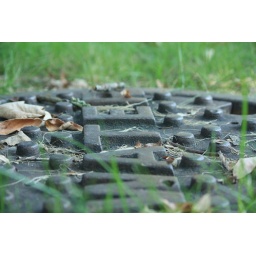
water in the grass